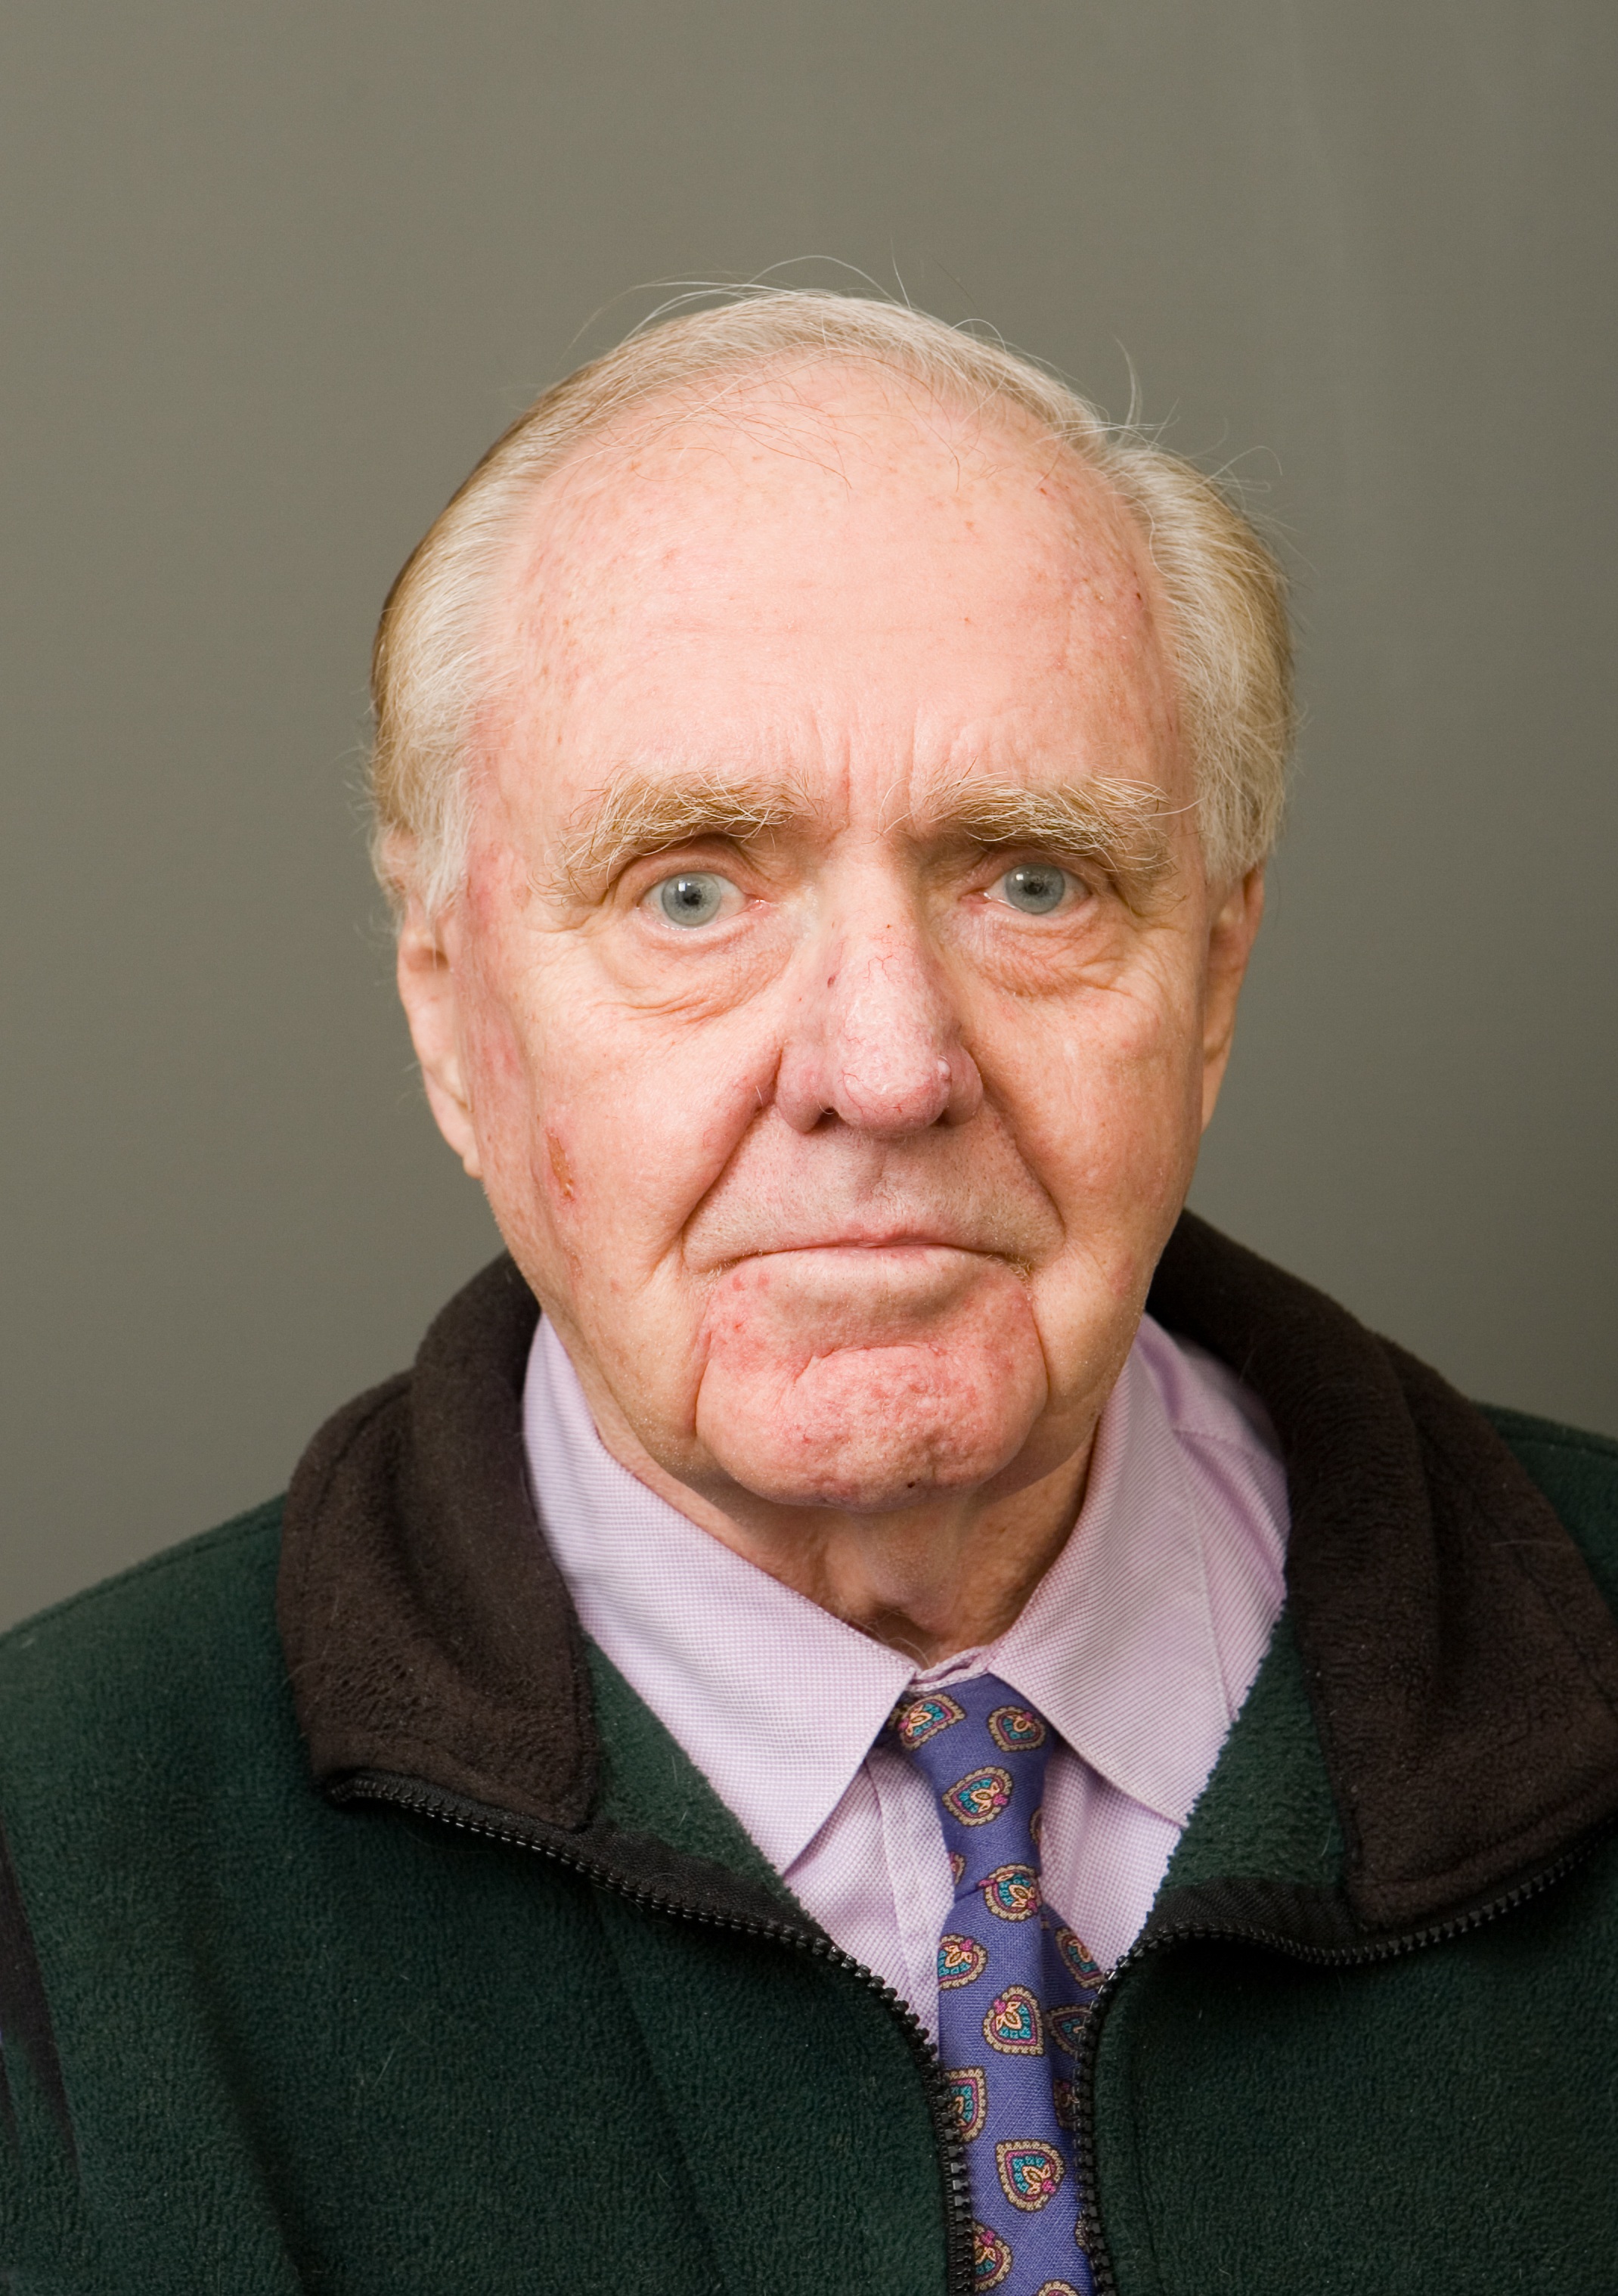
man, person, people, old, male, portrait, human, profession, speaker, senior citizen, elder, face, bishop, head, expression, senior, serious, professor, grandparent, clergy